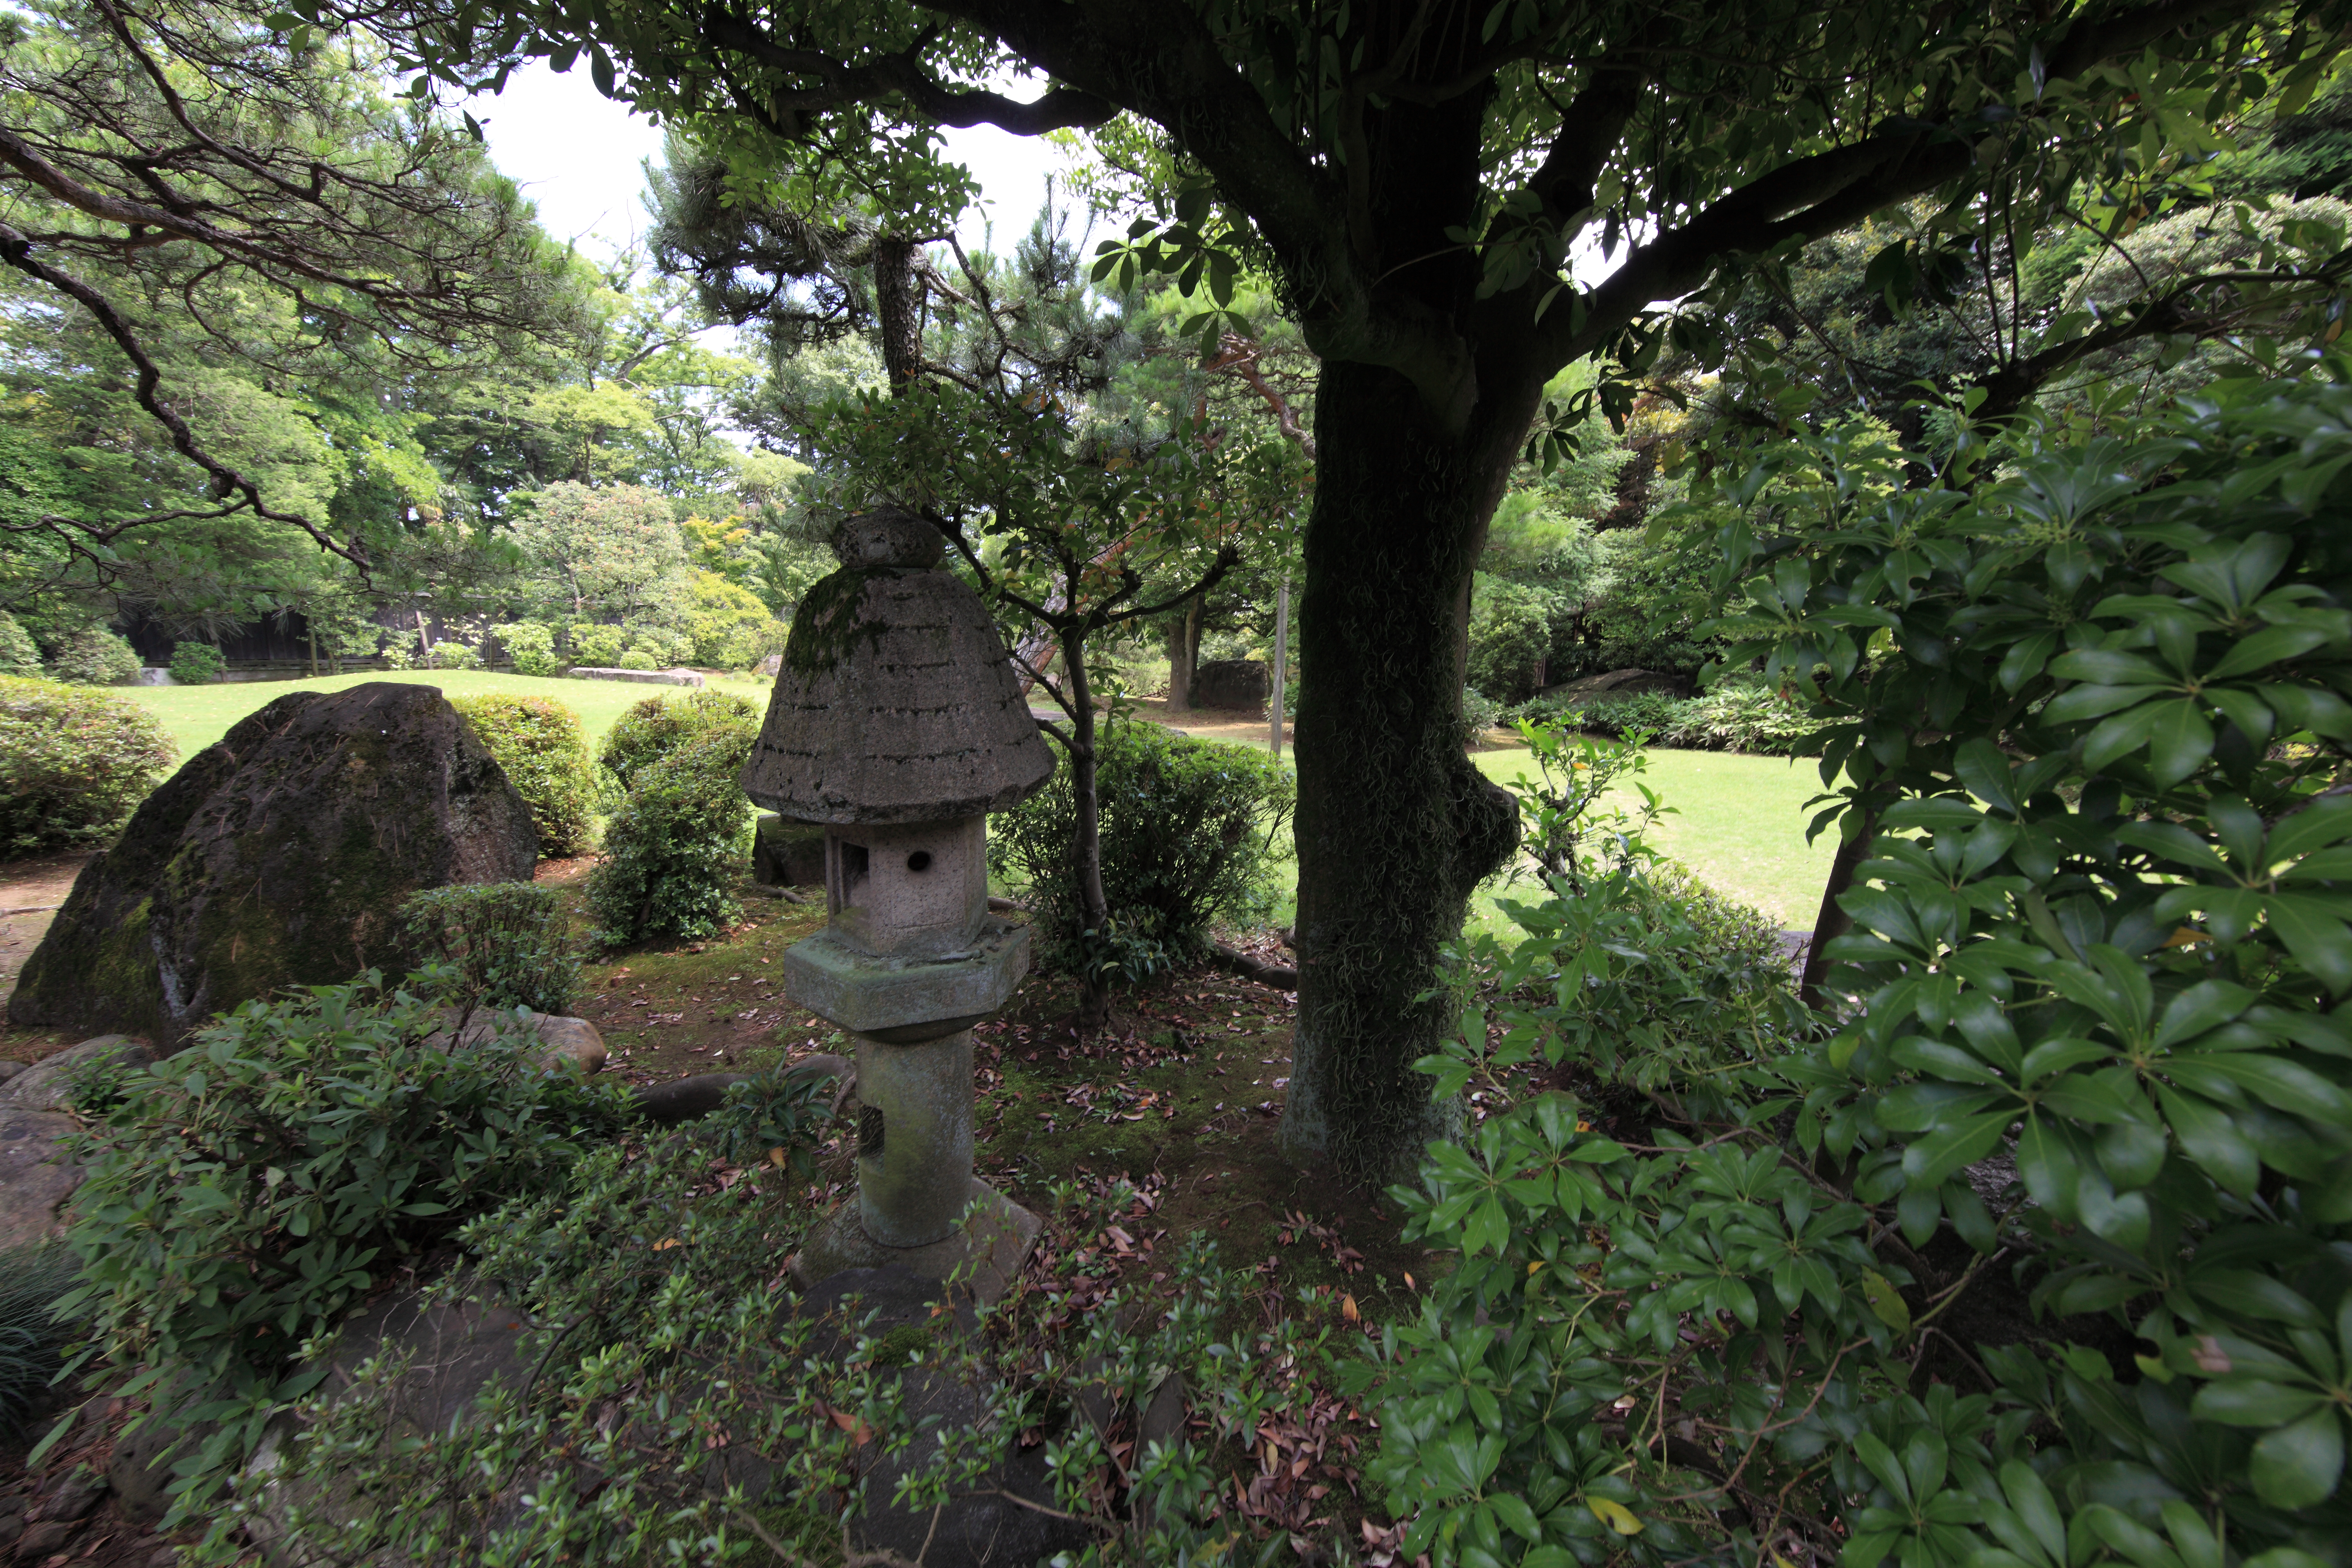
tree, forest, flower, green, high, jungle, museum, park, botany, garden, japanese, rainforest, 5d, style, hires, woodland, habitat, markii, hi, res, resolution, chiba, canonef14mmf28liiusm, noda, natural environment